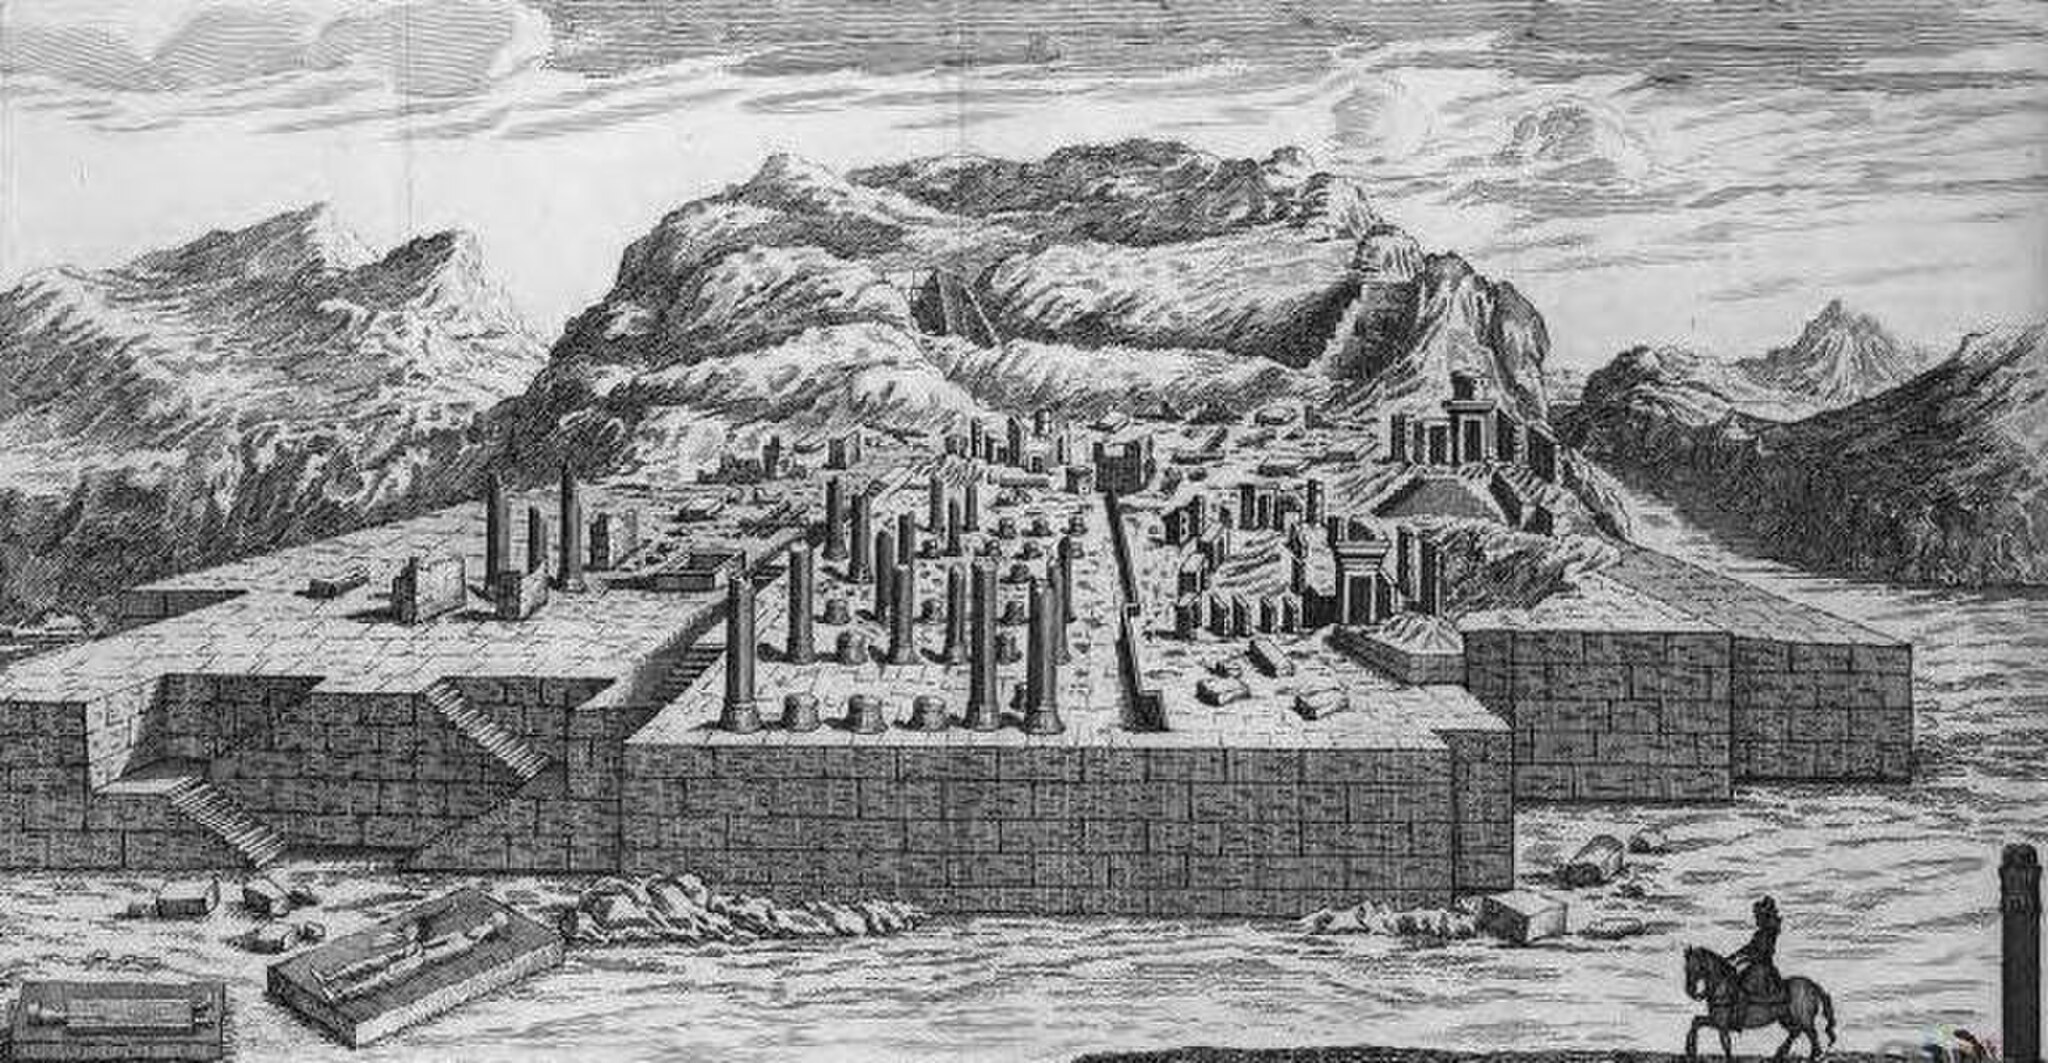
Title: Drawing of perspolis 1713 by Gérard Jean-Baptiste (1671-1716)
Description: Drawing of perspolis 1713 by Gérard Jean-Baptiste (1671-1716)
Date: Upload: 27 January 2014 (date of drawing: 1713 )
Categories: Jean-Baptiste Tavernier, Files with no machine-readable author, Images from Bibliothèque nationale de France, Gérard Jean-Baptiste Scotin I, Jean-Baptiste Scotin, Artworks without Wikidata item, Self-published work, Images from Gallica to be checked, 1713 drawings, Drawings of Persepolis, Files from Gallica, Black and white drawings, Files tagged as PD-BNF to be checked, Persepolis in the 18th century, Deprecated template usage: PD-BNF, General views of Persepolis